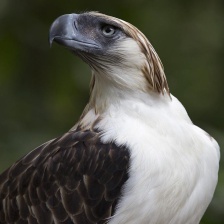
Species: PHILIPPINE EAGLE
Scientific name: PITHECOPHAGA JEFFERYI